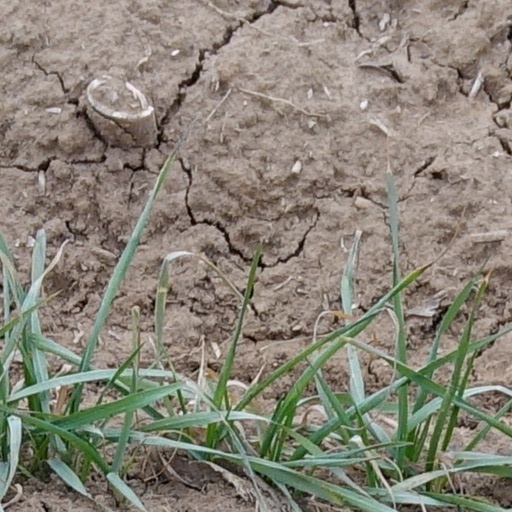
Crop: wheat